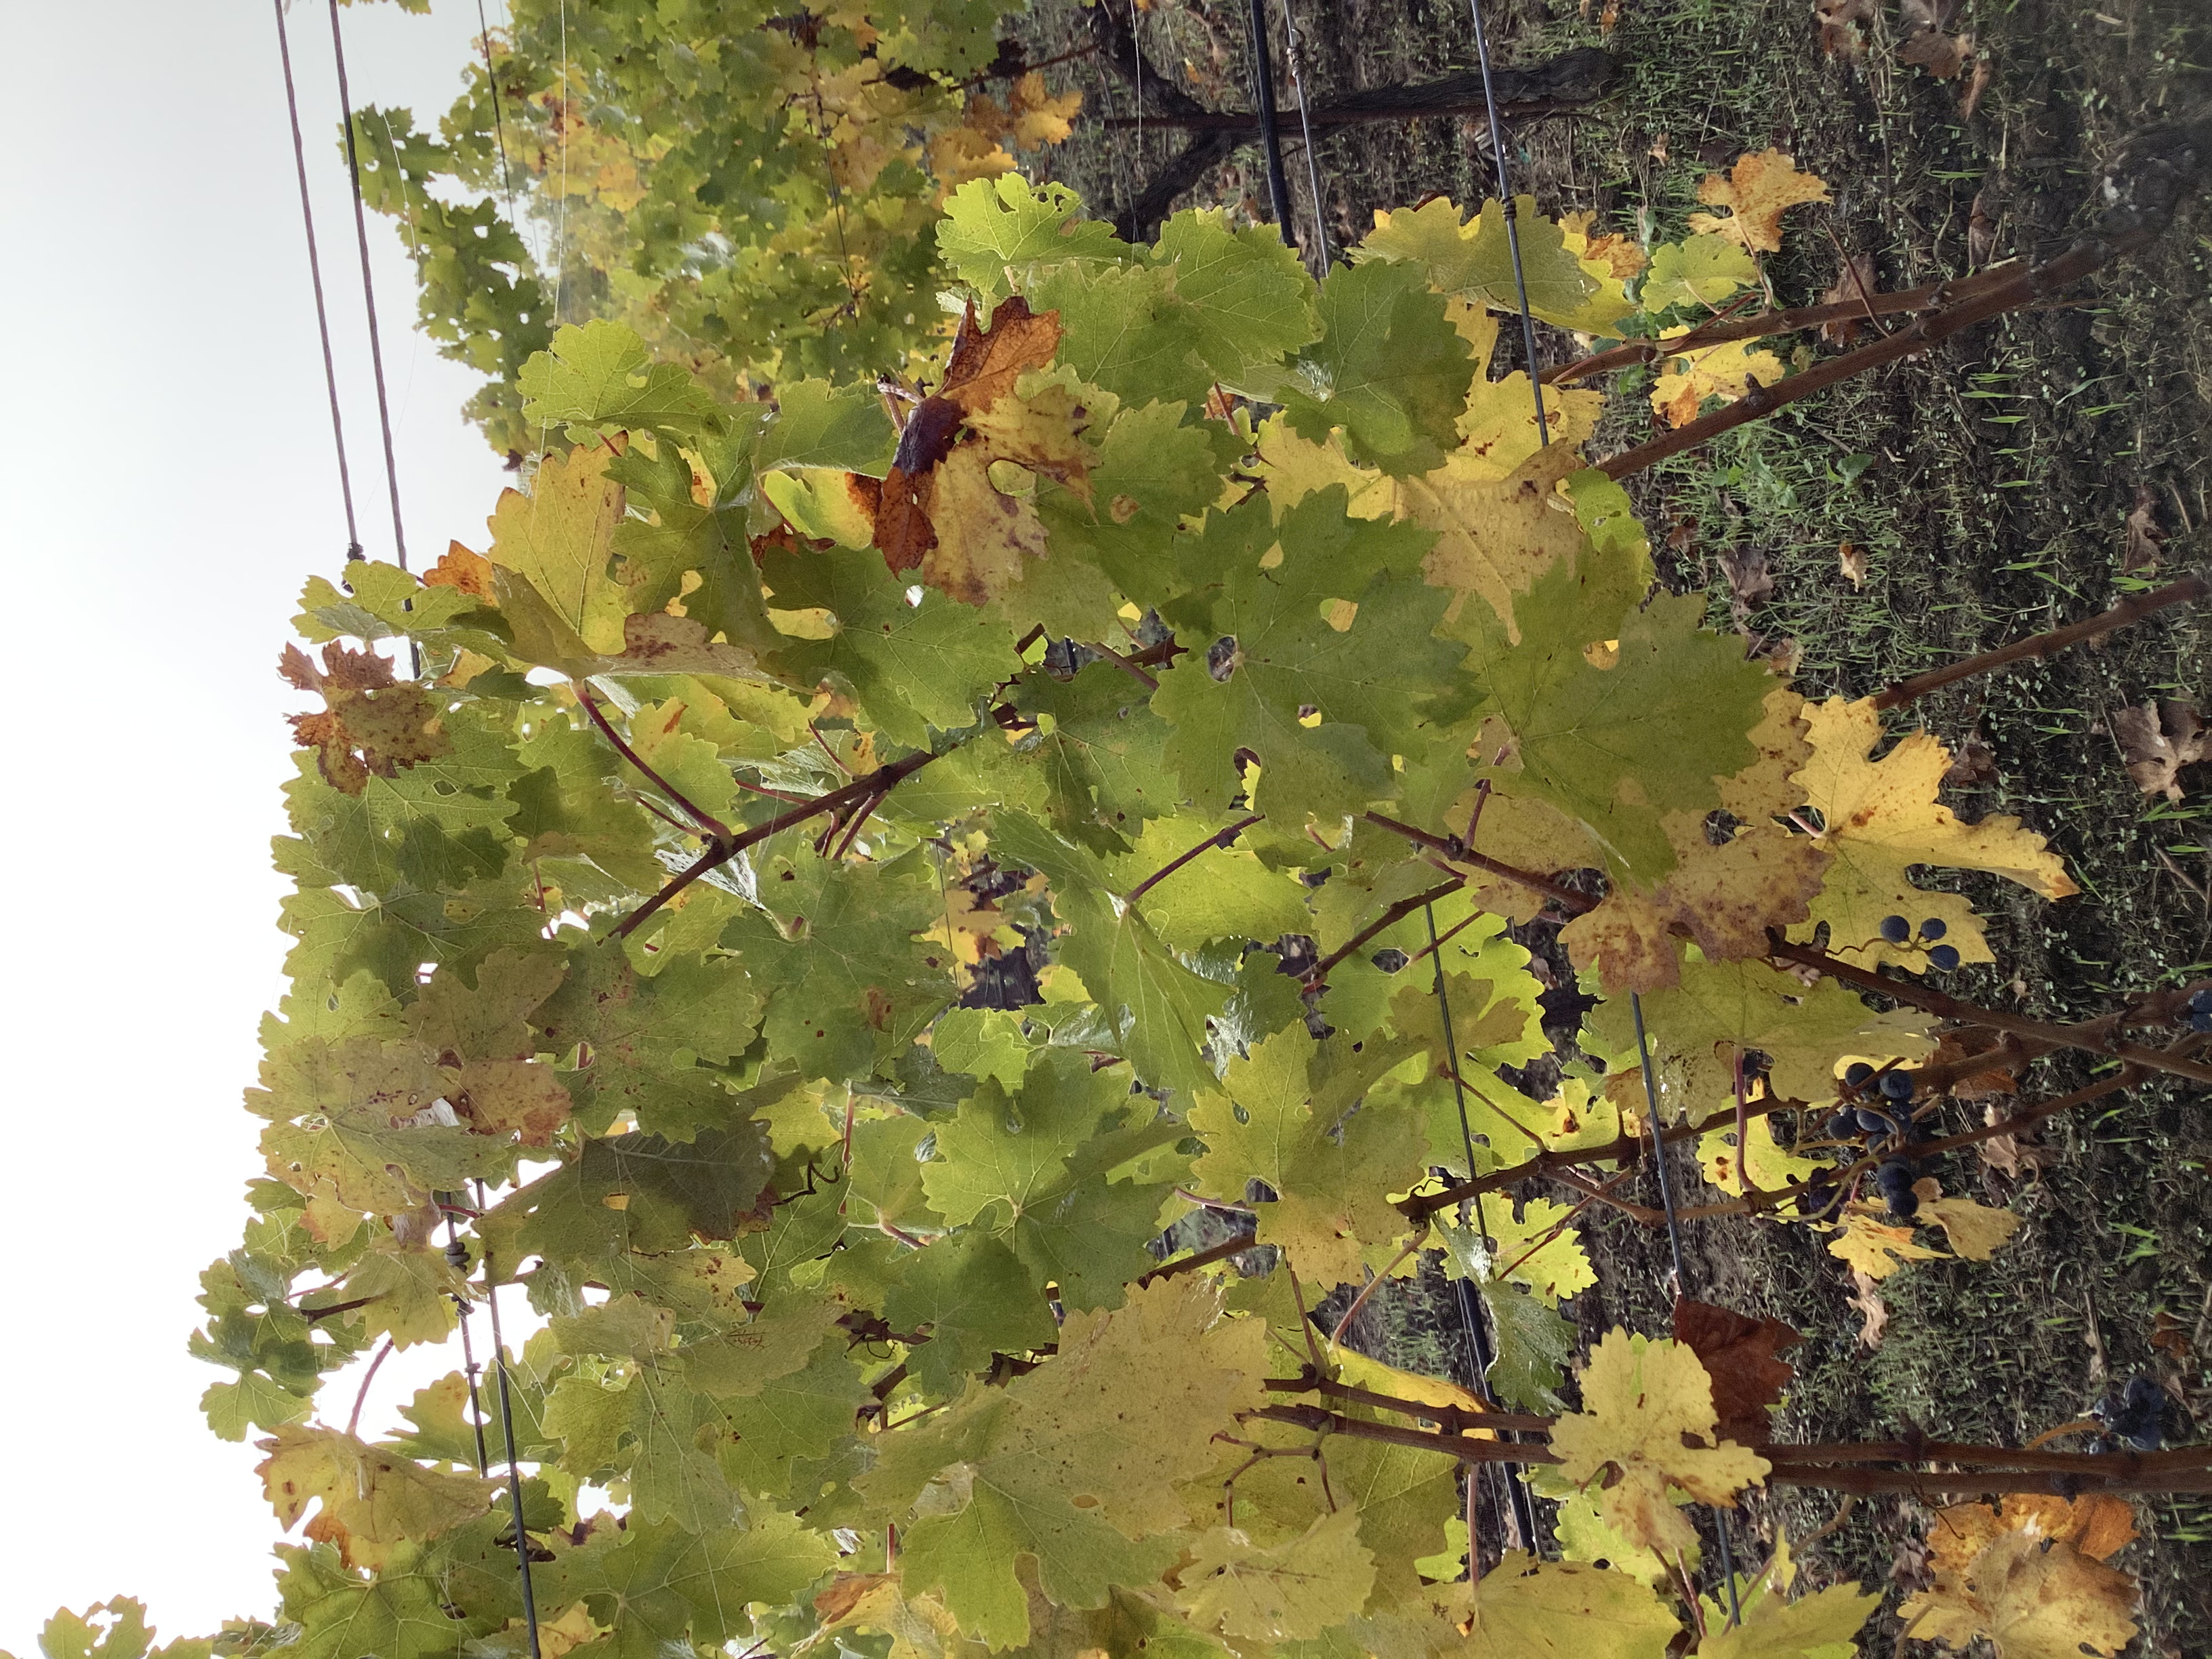
Label: No Virus